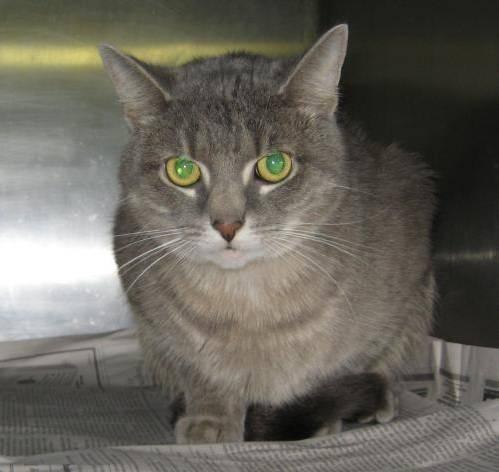
cat